Rome–Lido railway

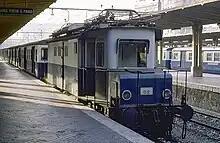
1925 Ostia line loco 02 still in service in 1988

The heyday for the railway came in the thirties, with departures every 15 minutes. The railway was one of the main causes of the expansion of Ostia and the Roman coast and quickly became the main means of transportation used by the Romans on their way to the seaside. In 1941 the STEFER (Tramways and Electric Railway Company of Rome) took the place of SEFI.